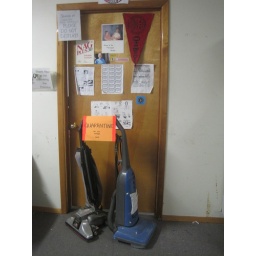
QUARANTINEd in the monkey house